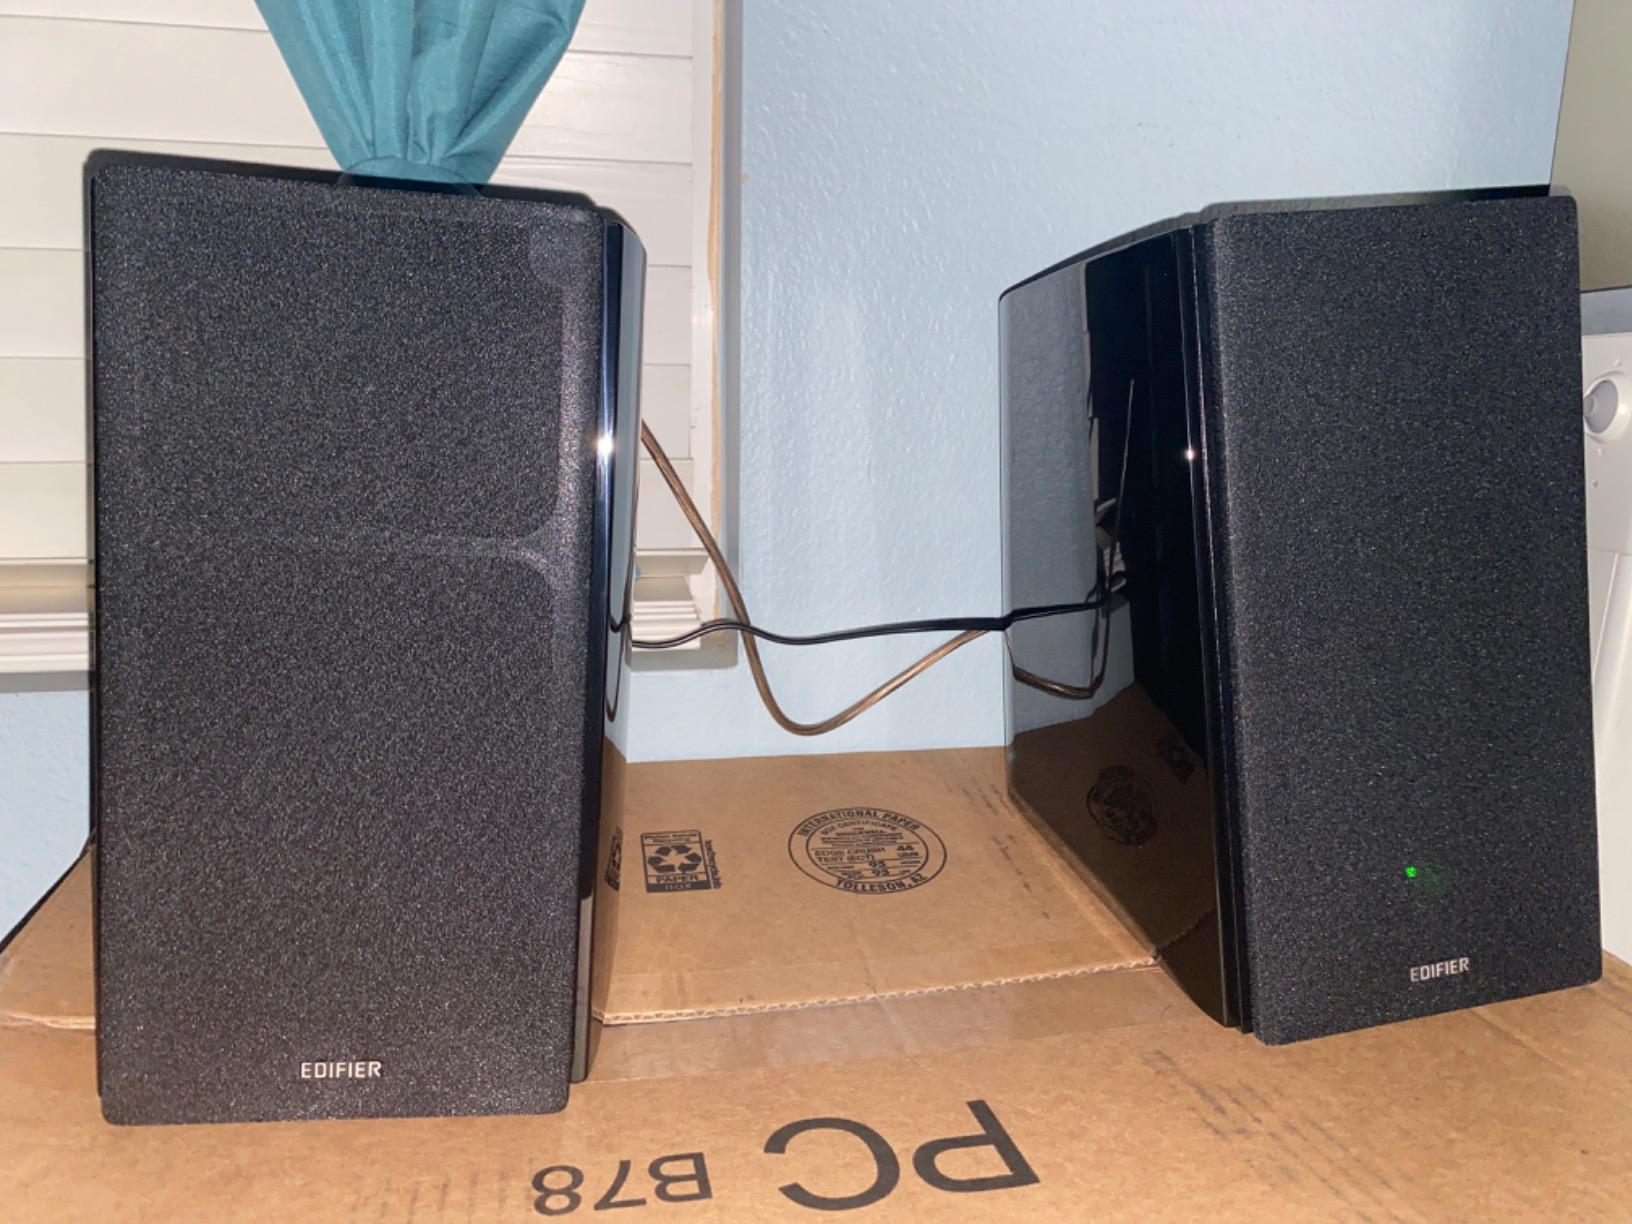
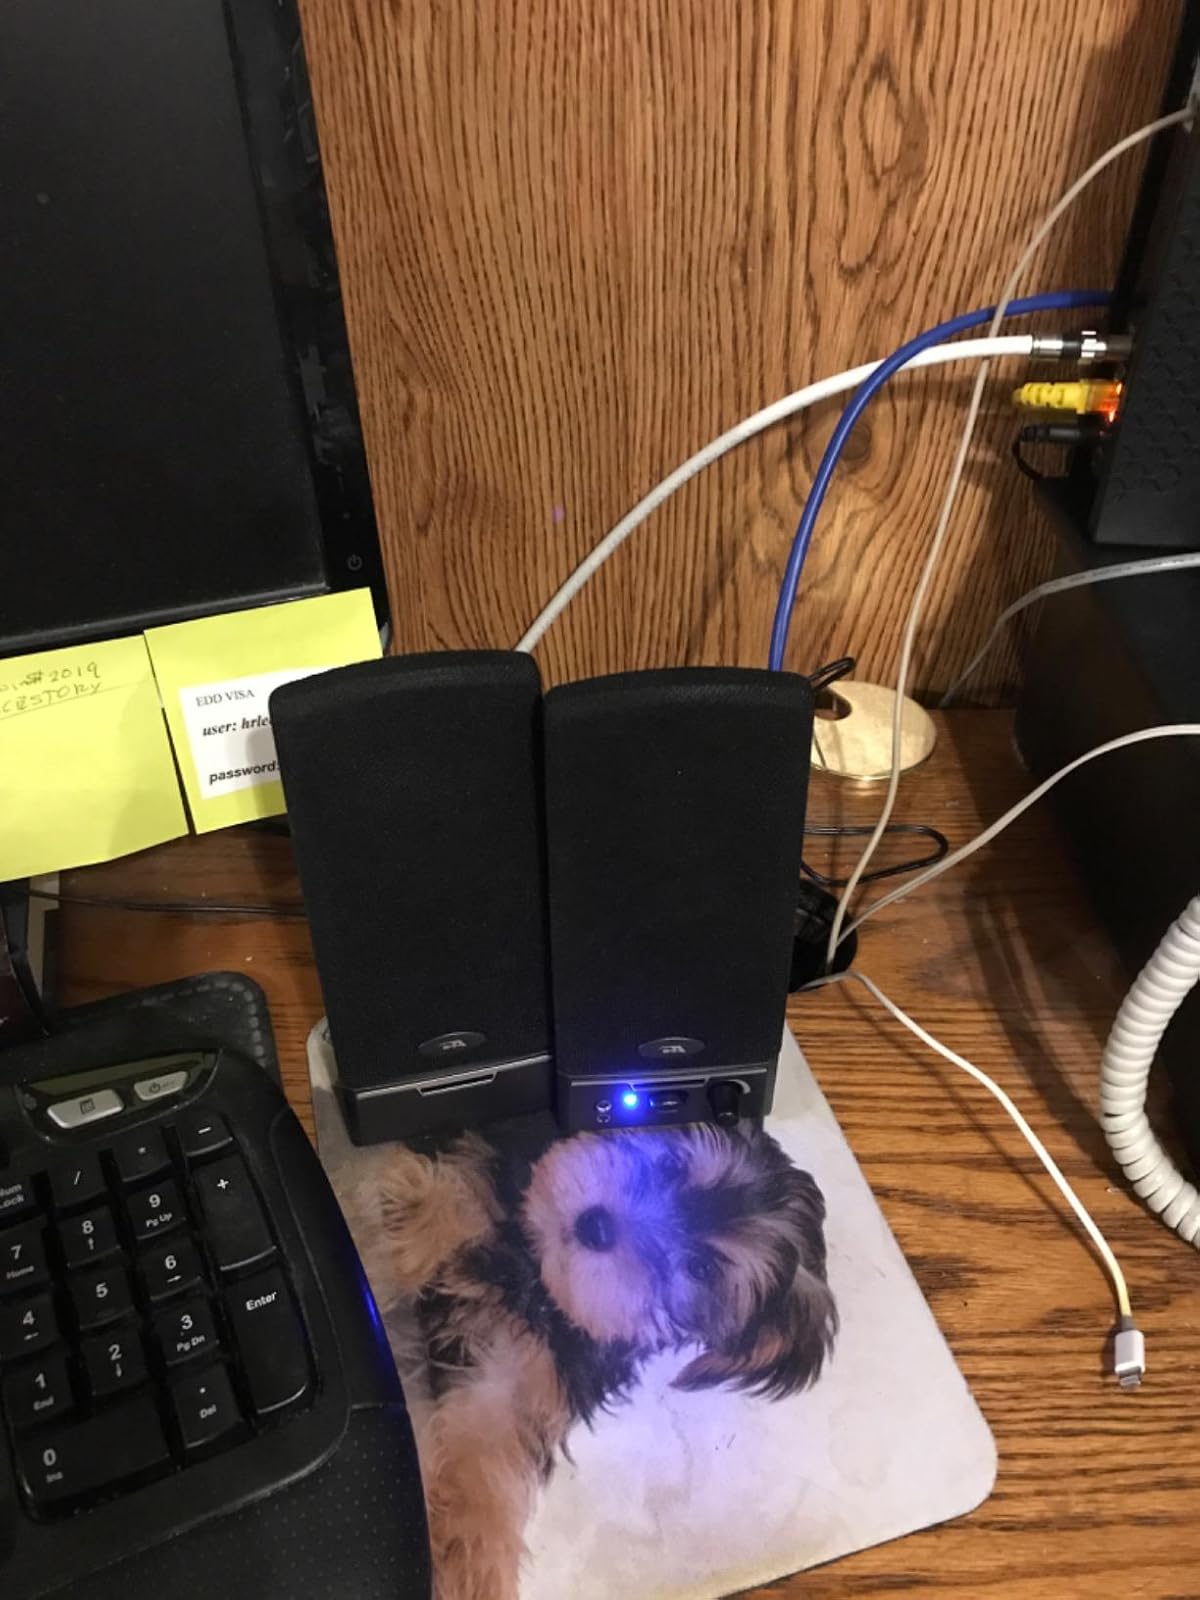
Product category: speaker
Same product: no